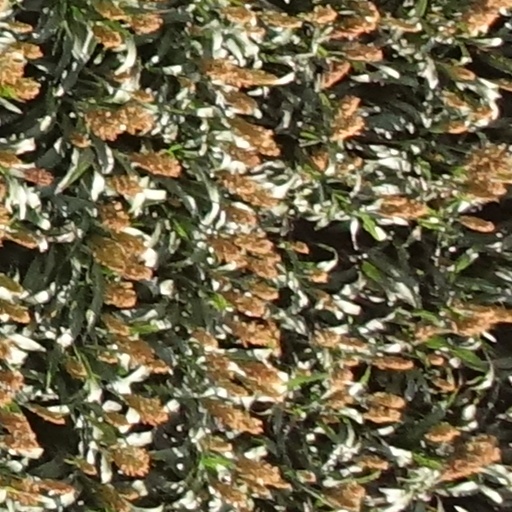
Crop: sorghum